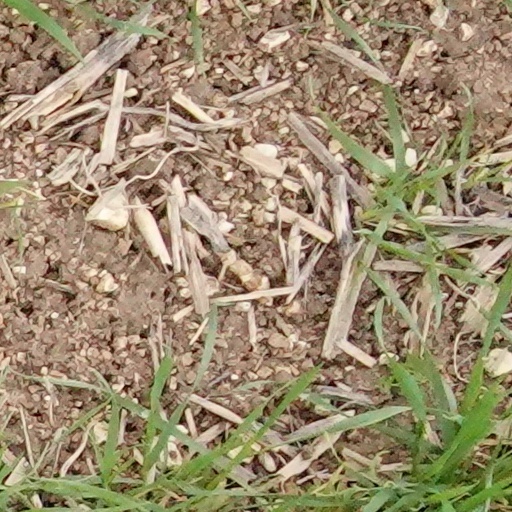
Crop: wheat